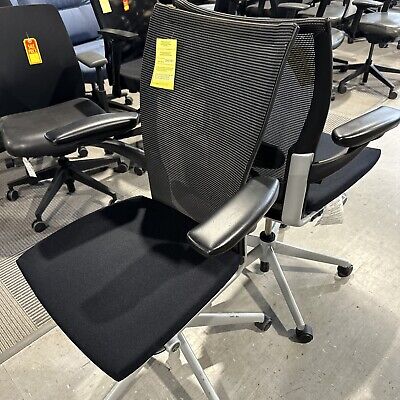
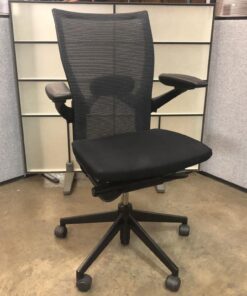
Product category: items_chair
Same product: yes